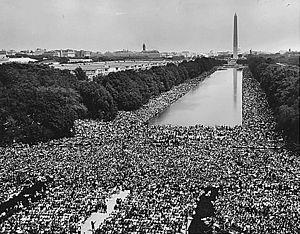
Martin Luther King Jr., né à Atlanta le 15 janvier 1929 et mort assassiné le 4 avril 1968 à Memphis, est un pasteur baptiste et militant non-violent afro-américain pour le mouvement des droits civiques des noirs américains aux États-Unis, fervent militant pour la paix et contre la pauvreté.